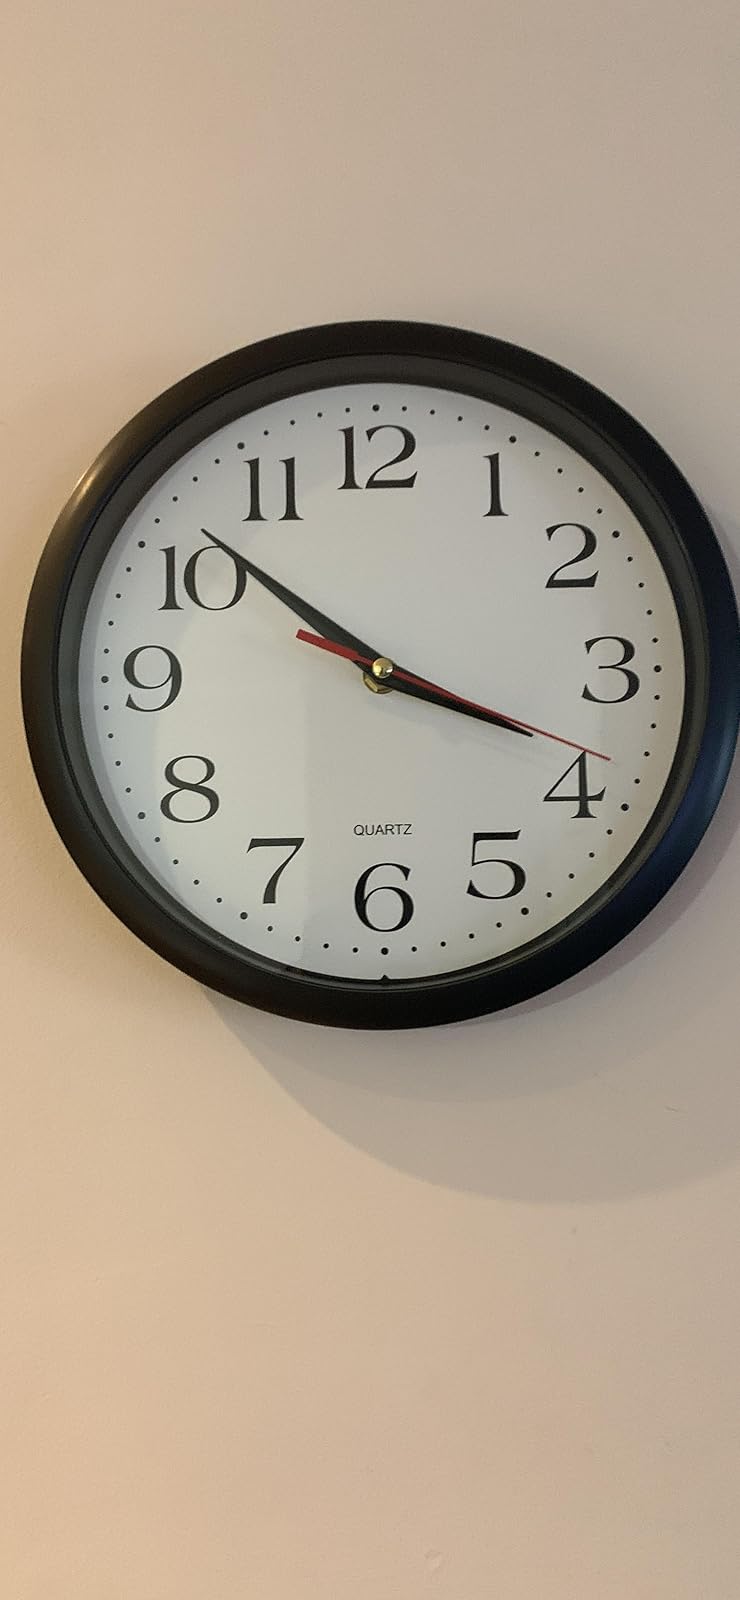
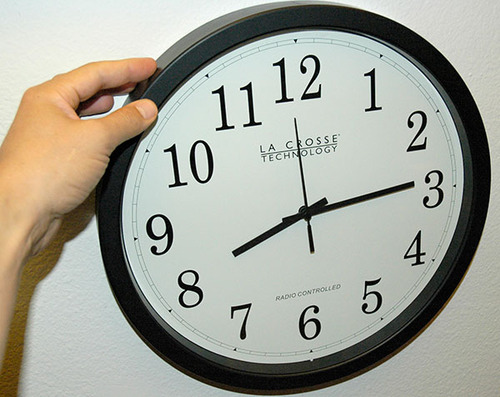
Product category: clock
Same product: no